Hark Olufs

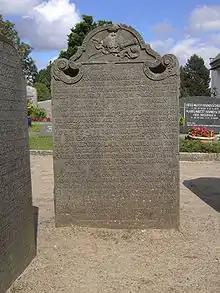
Hark Olufs' tombstone in the cemetery of Nebel

Hark Olufs (17 or 19 July 1708 – 13 October 1754) was a North Frisian sailor from Denmark–Norway. He was captured by Algerian pirates and sold into slavery. By successfully working as a slave servant to the Bey of Constantine, he eventually obtained his freedom from captivity.